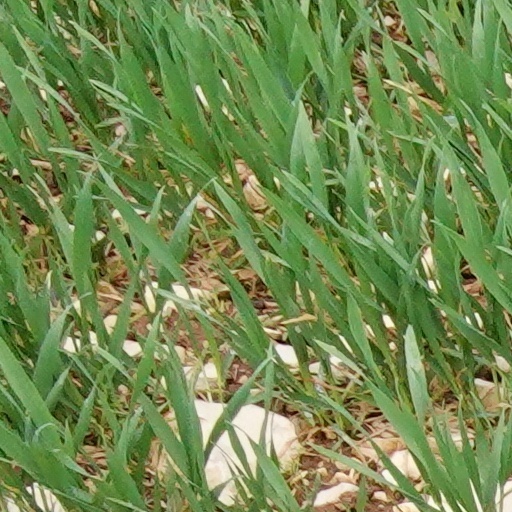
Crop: wheat